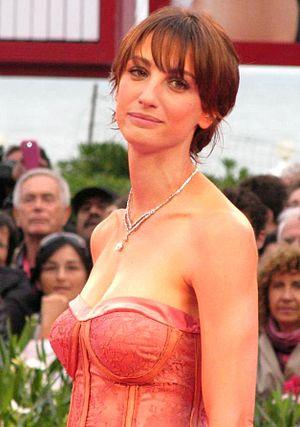
Francesca Inaudi née le 8 décembre 1977 à Sienne en Toscane, est une actrice italienne.